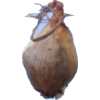
Label: onion